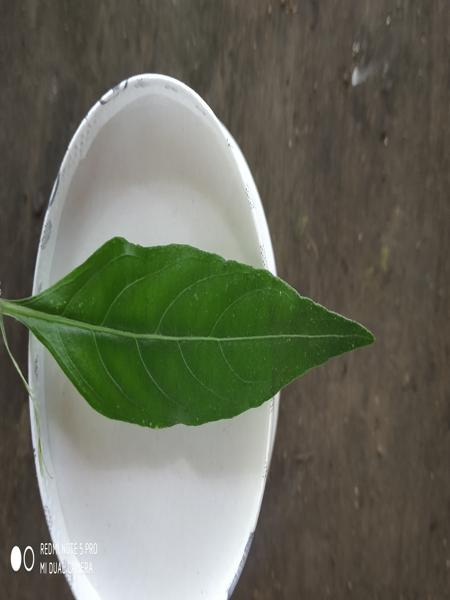
Plant: Nelavembu